Chorleywood Common

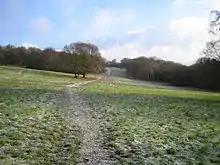

Chorleywood Common is a 75.6 hectare Local Nature Reserve in Chorleywood in Hertfordshire. It is owned and managed by Chorleywood Parish Council, and the declaring authority is Hertfordshire County Council. The common is part of the Chilterns Area of Outstanding Natural Beauty.